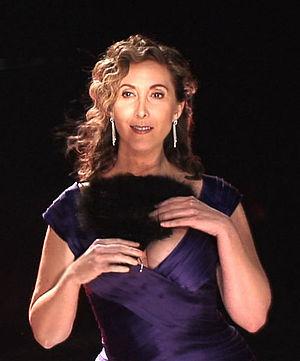
Kate Michaels est une chanteuse et actrice américaine spécialisée dans la musique de big band, le swing, le cabaret et la comédie musicale.